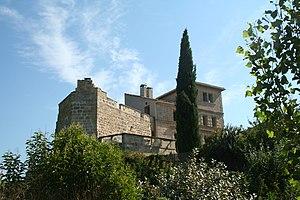
Bélarga (Hérault) - château